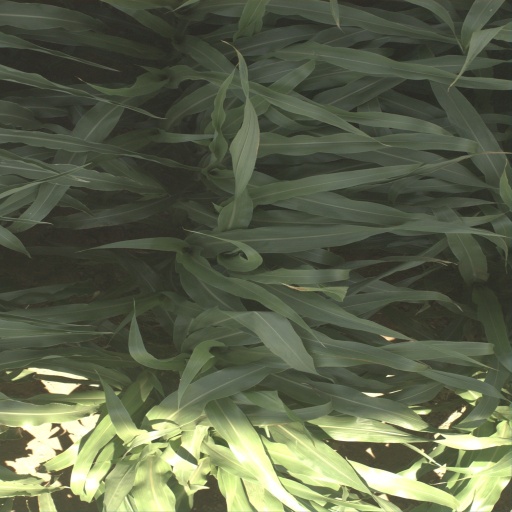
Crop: sorghum